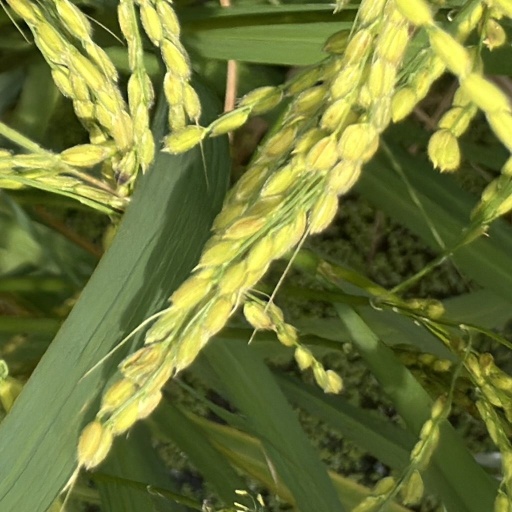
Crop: rice